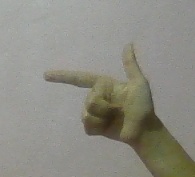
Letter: yaa